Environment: real
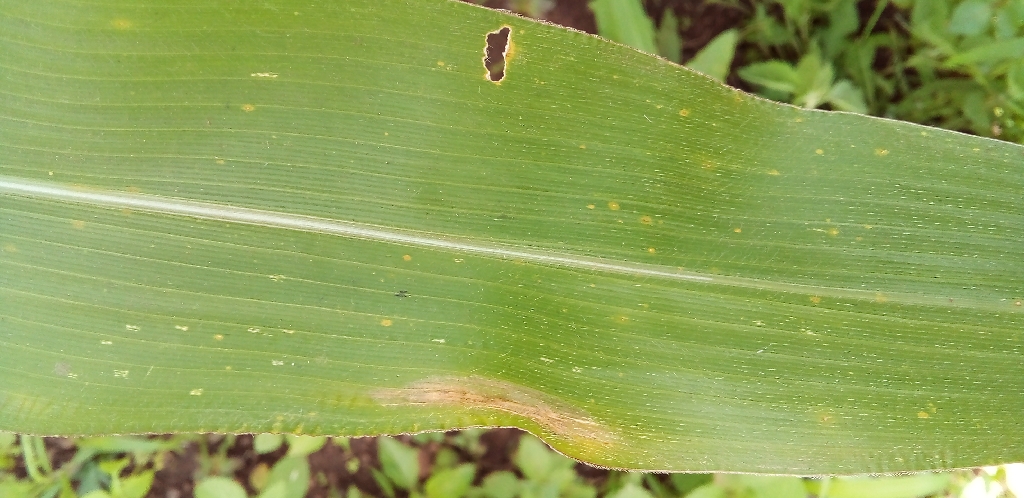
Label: northern_corn_leaf_blight